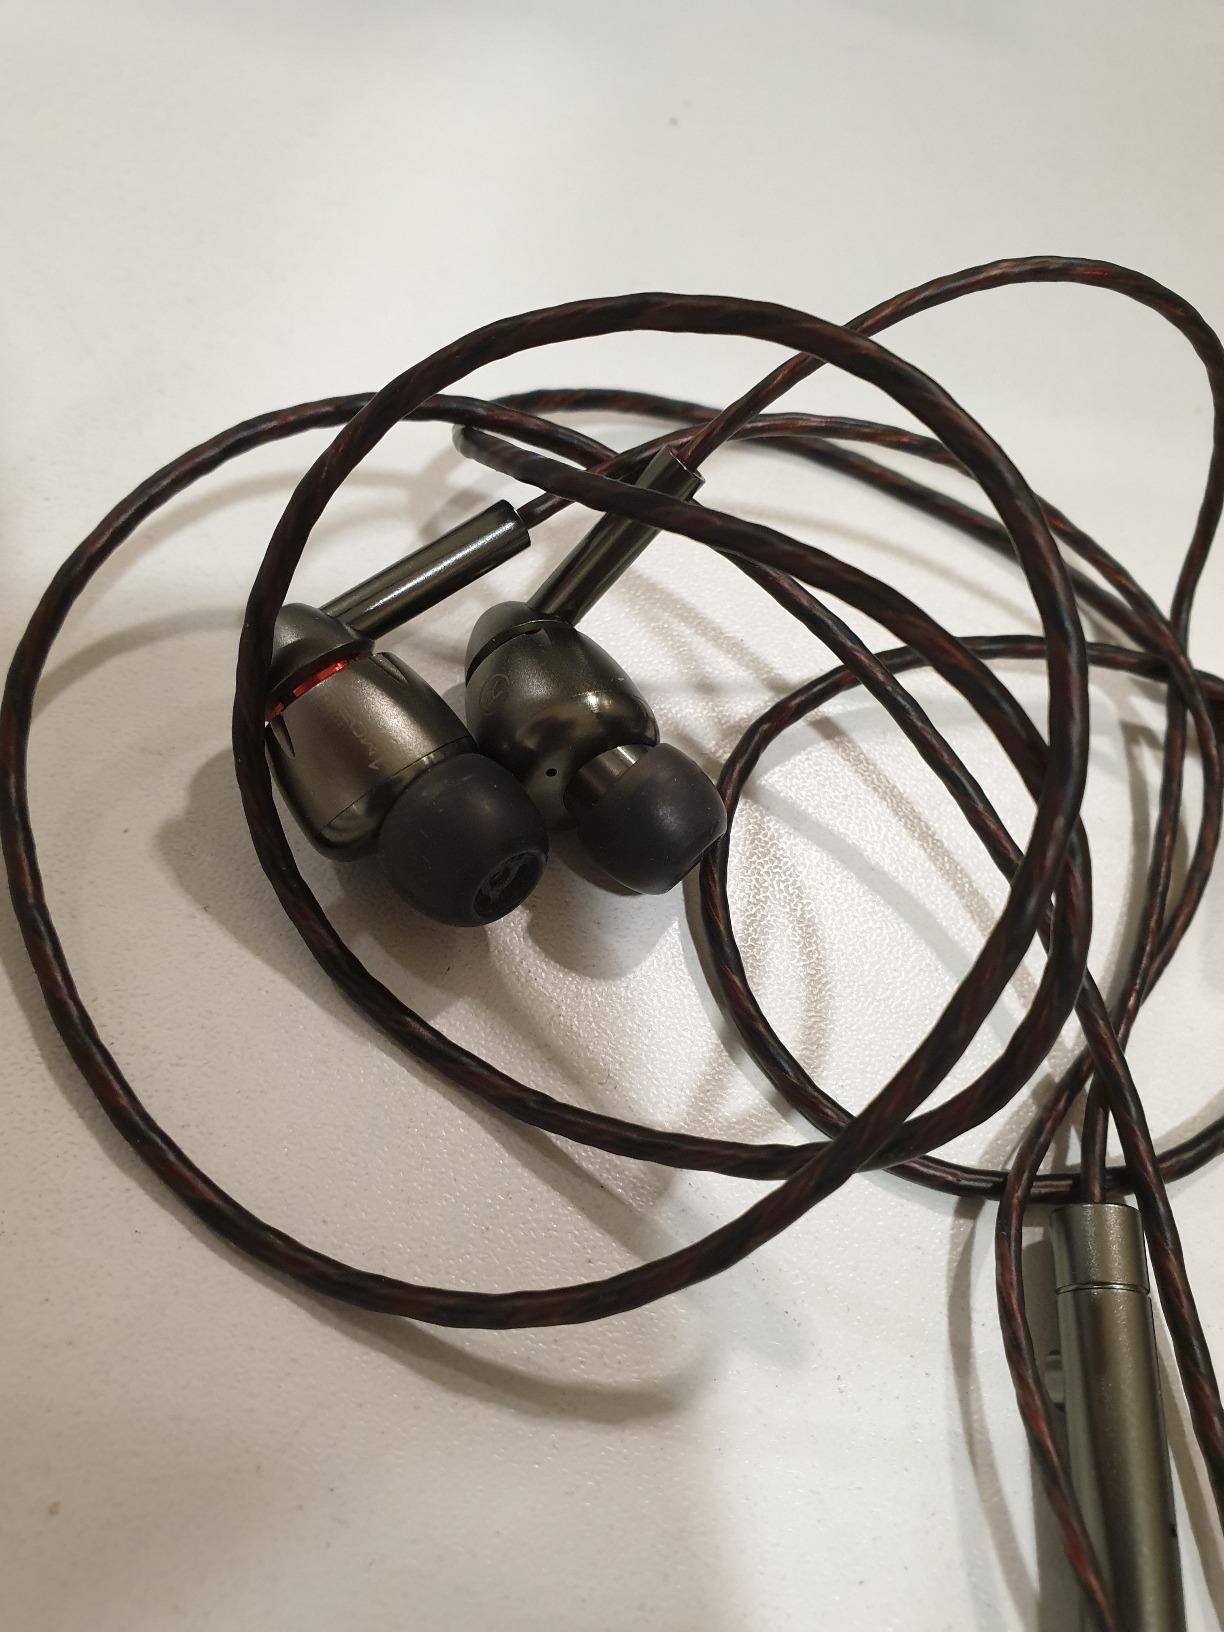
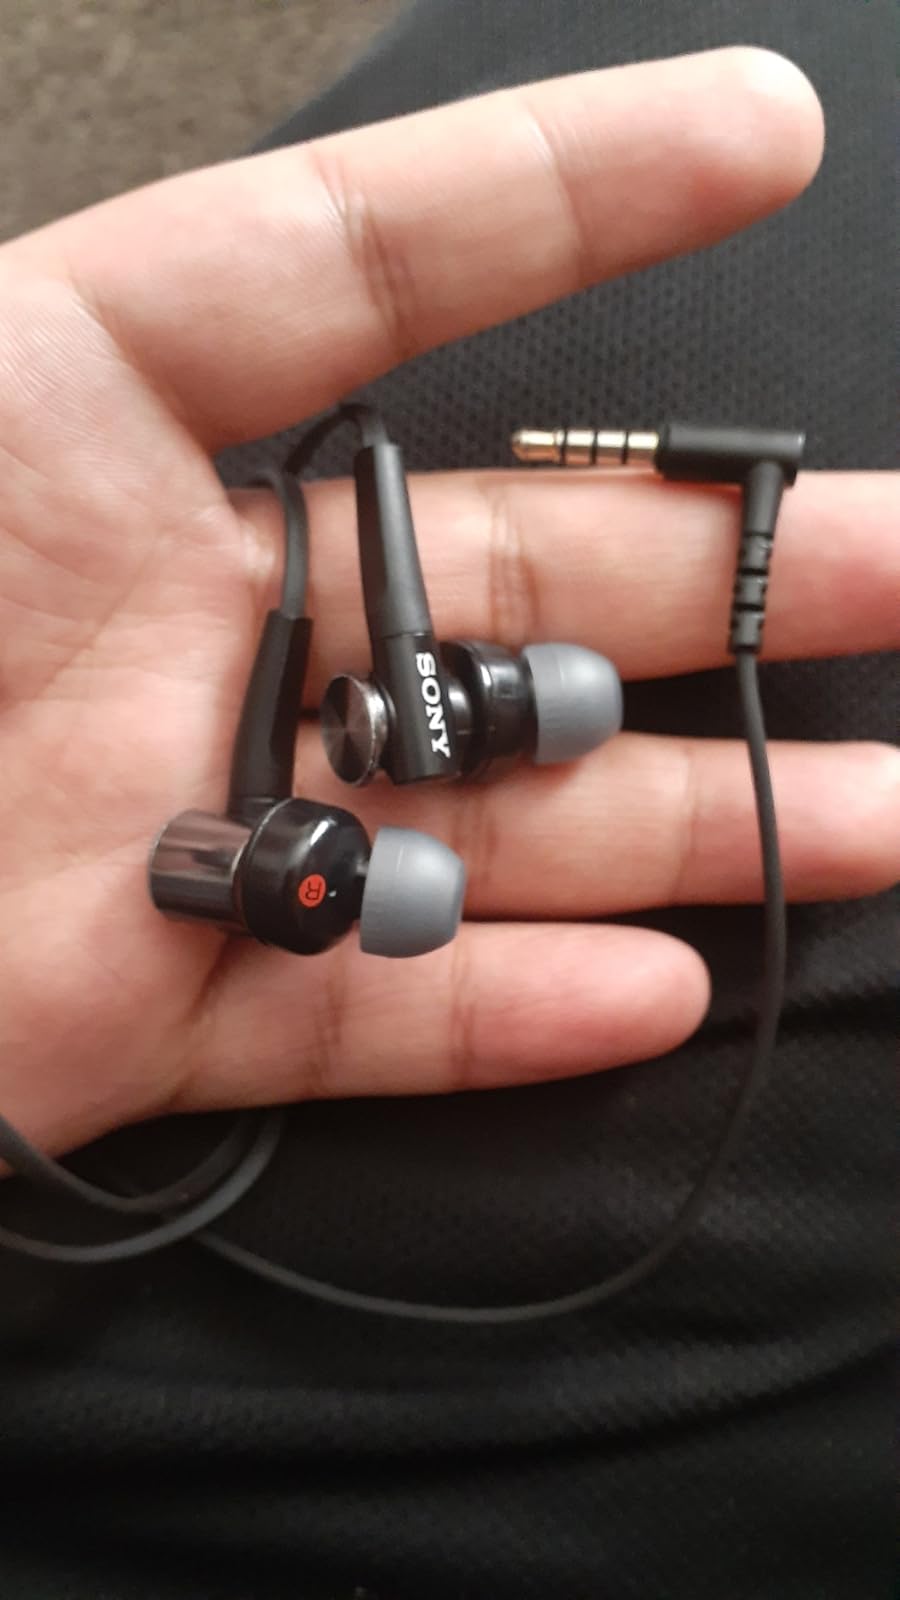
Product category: headphones
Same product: no